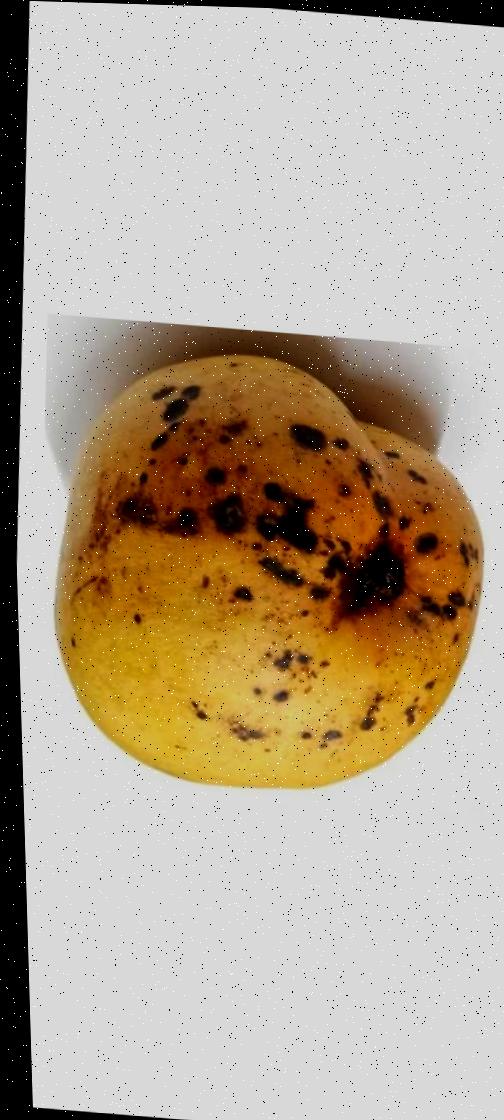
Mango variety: Bari-11